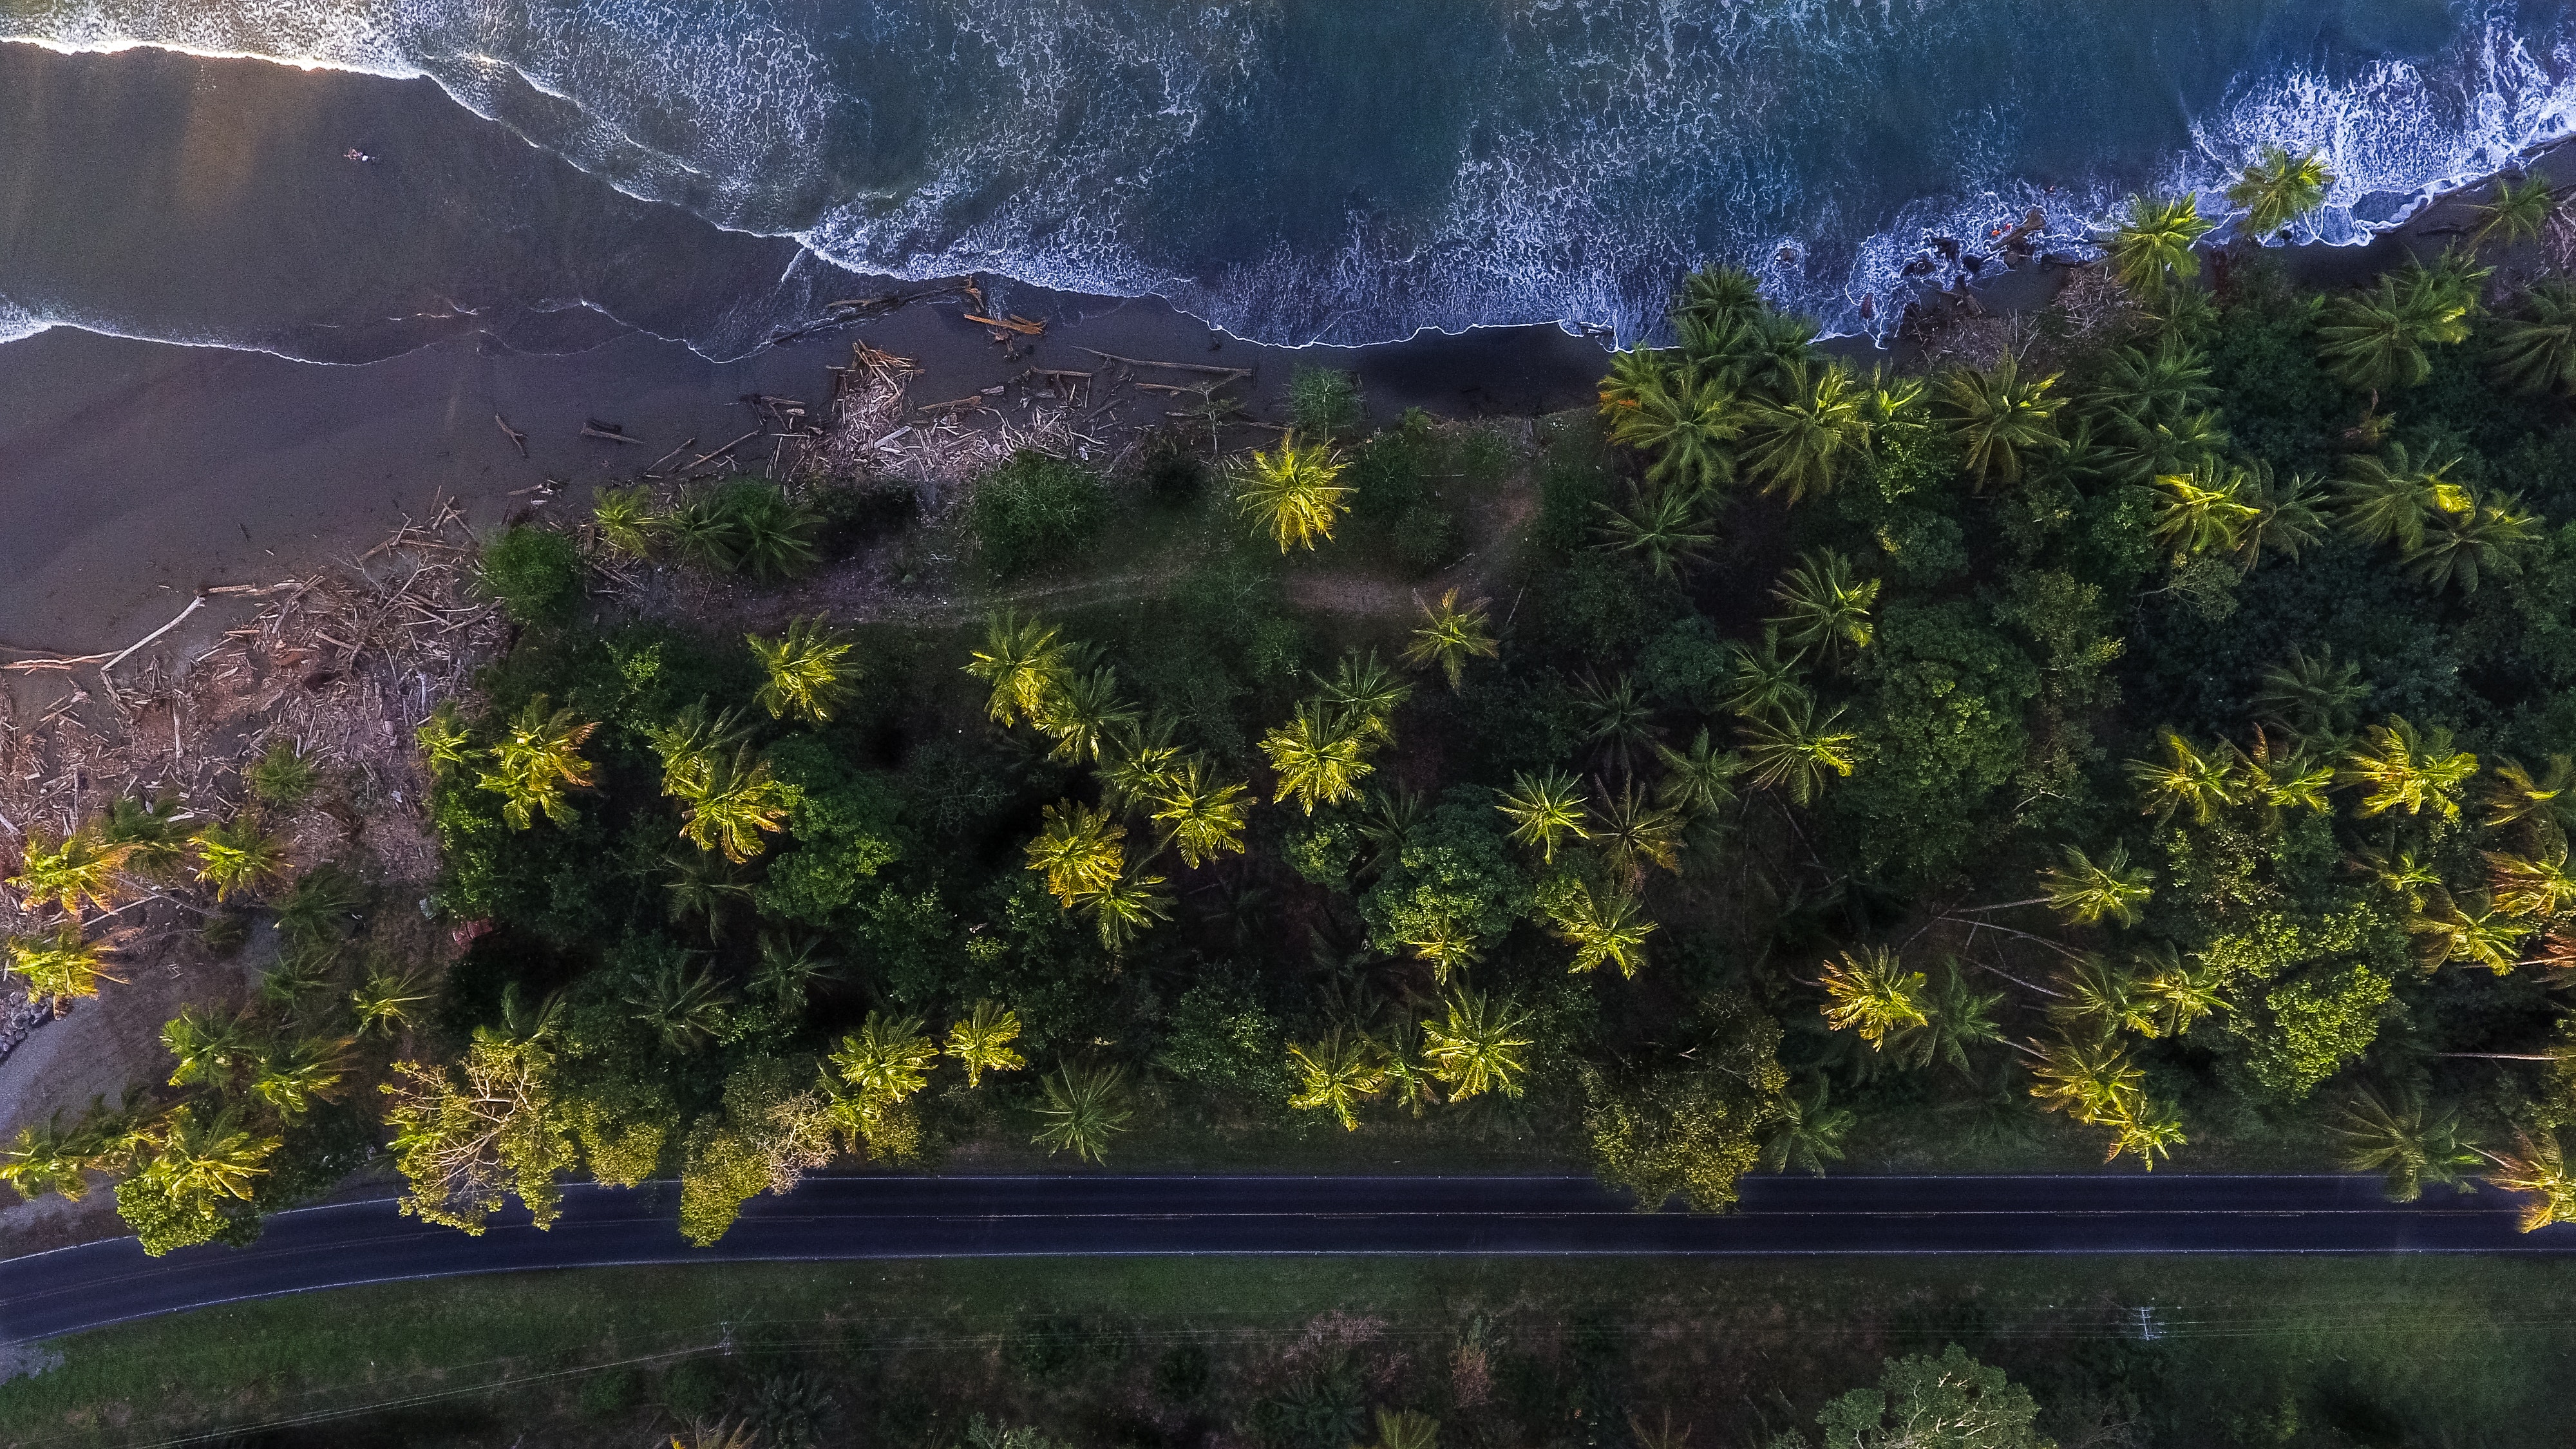
nature, vegetation, tree, plant, sky, biome, woody plant, plant community, landscape, shrub, grass, night, photography, aerial photography, pine family, evergreen, flower, larch